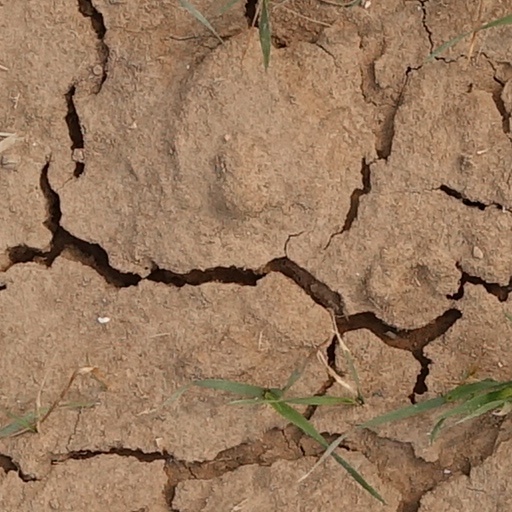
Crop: wheat